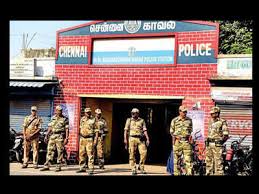
Label: Air Defense